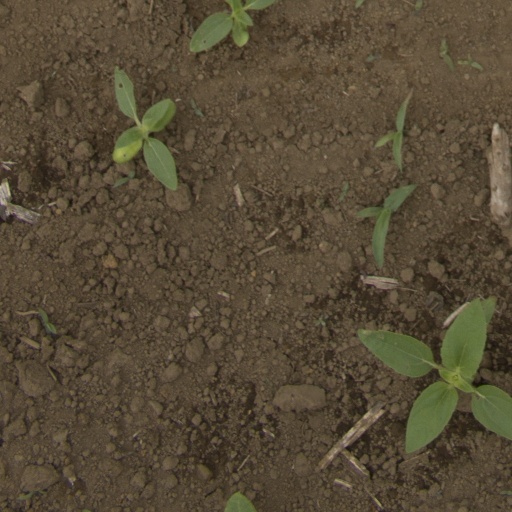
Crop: Jerusalem artichoke